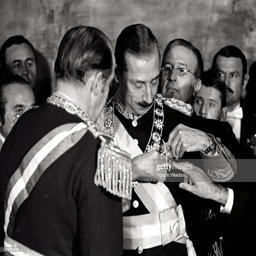
military commander receives a decoration from military commander .